Remedies in Singapore constitutional law

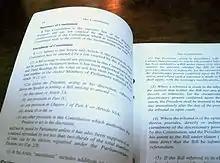
Article 4 appears at the top of the left-hand page in this copy of the Constitution of Singapore (1985 Revised Edition, 1999 Reprint)

The Constitution of the Republic of Singapore is the supreme law of the land. This is supported by Article 4 of the Constitution, which provides: